Taytay, Rizal

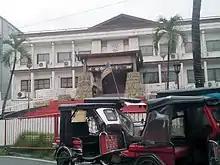
The Taytayeño Ancestral Home (formerly the Taytay Municipal Hall)

The Municipal seal is composed of a gold-colored single circular arc, encrypted with the word "BAYAN NG TAYTAY" at the upper part and "LALAWIGAN NG RIZAL" at the lower part.